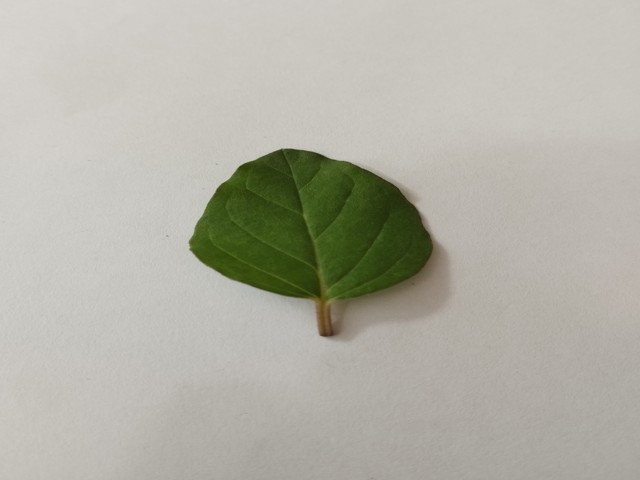
Plant: punarnava